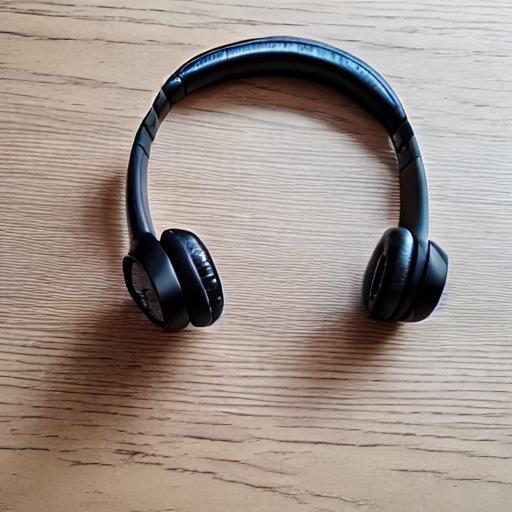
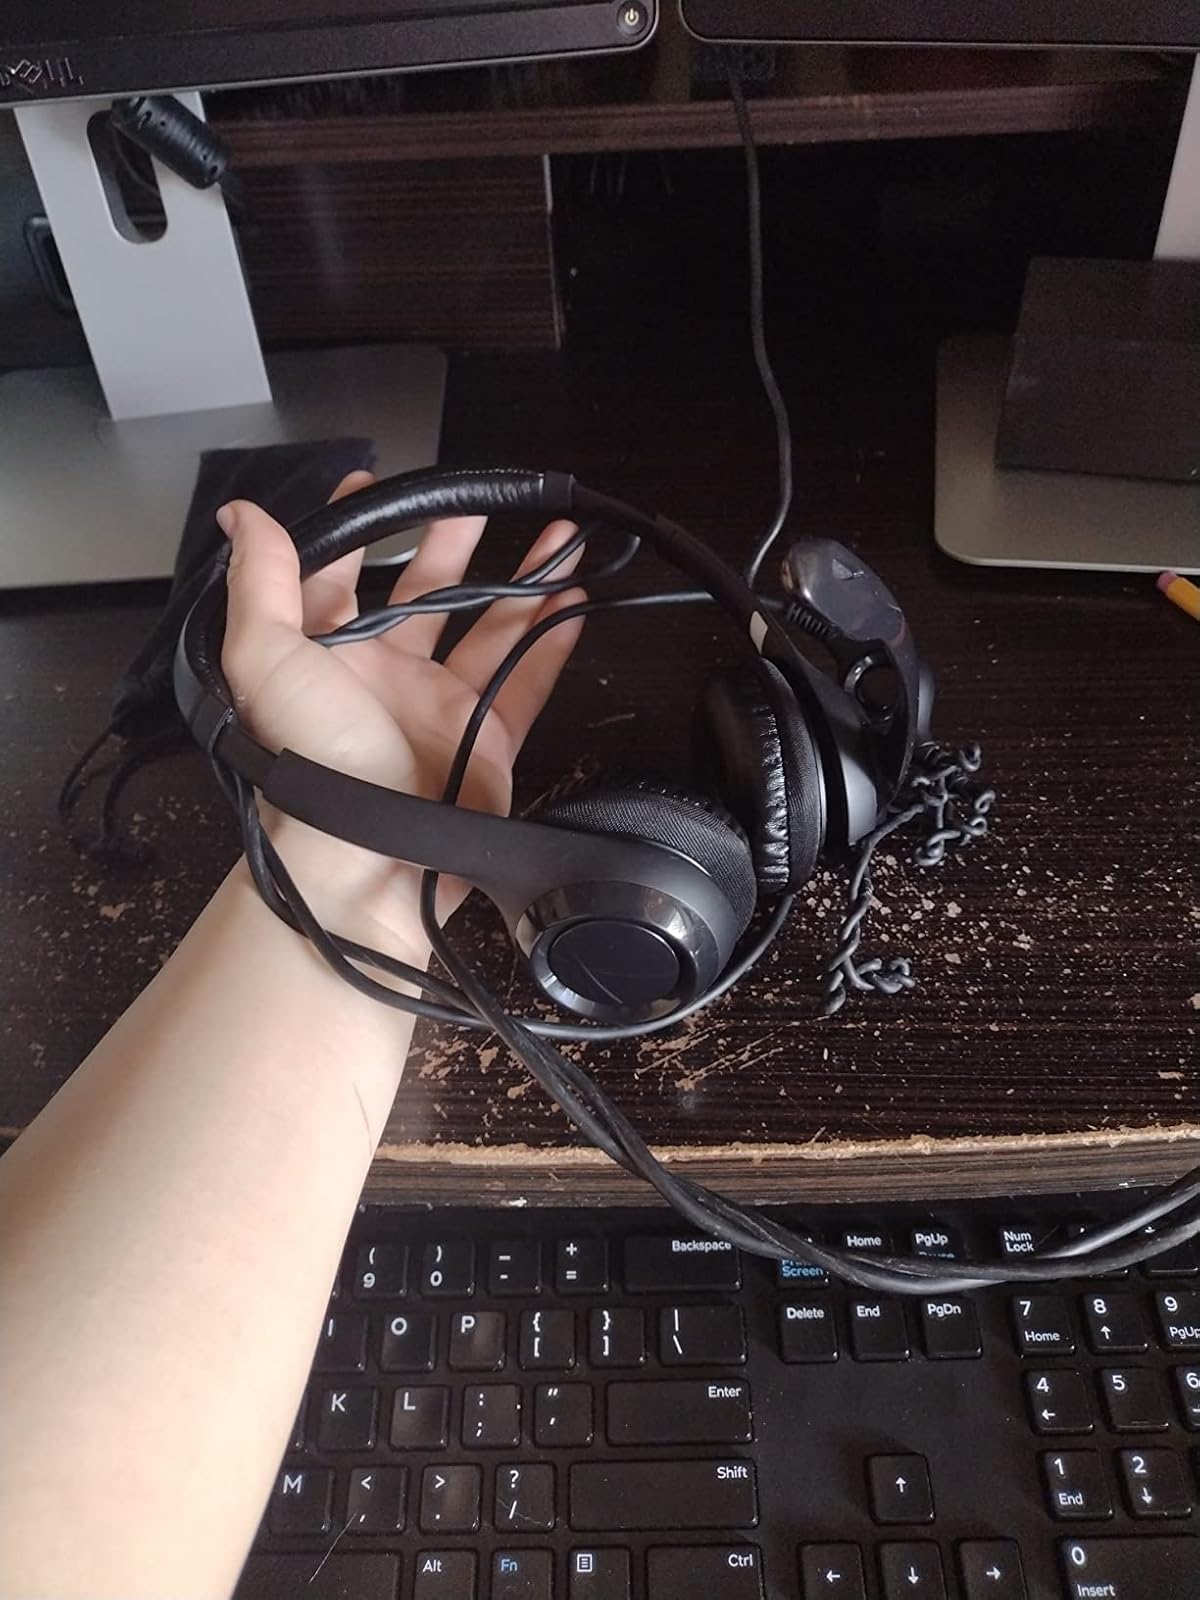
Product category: headphones
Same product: no